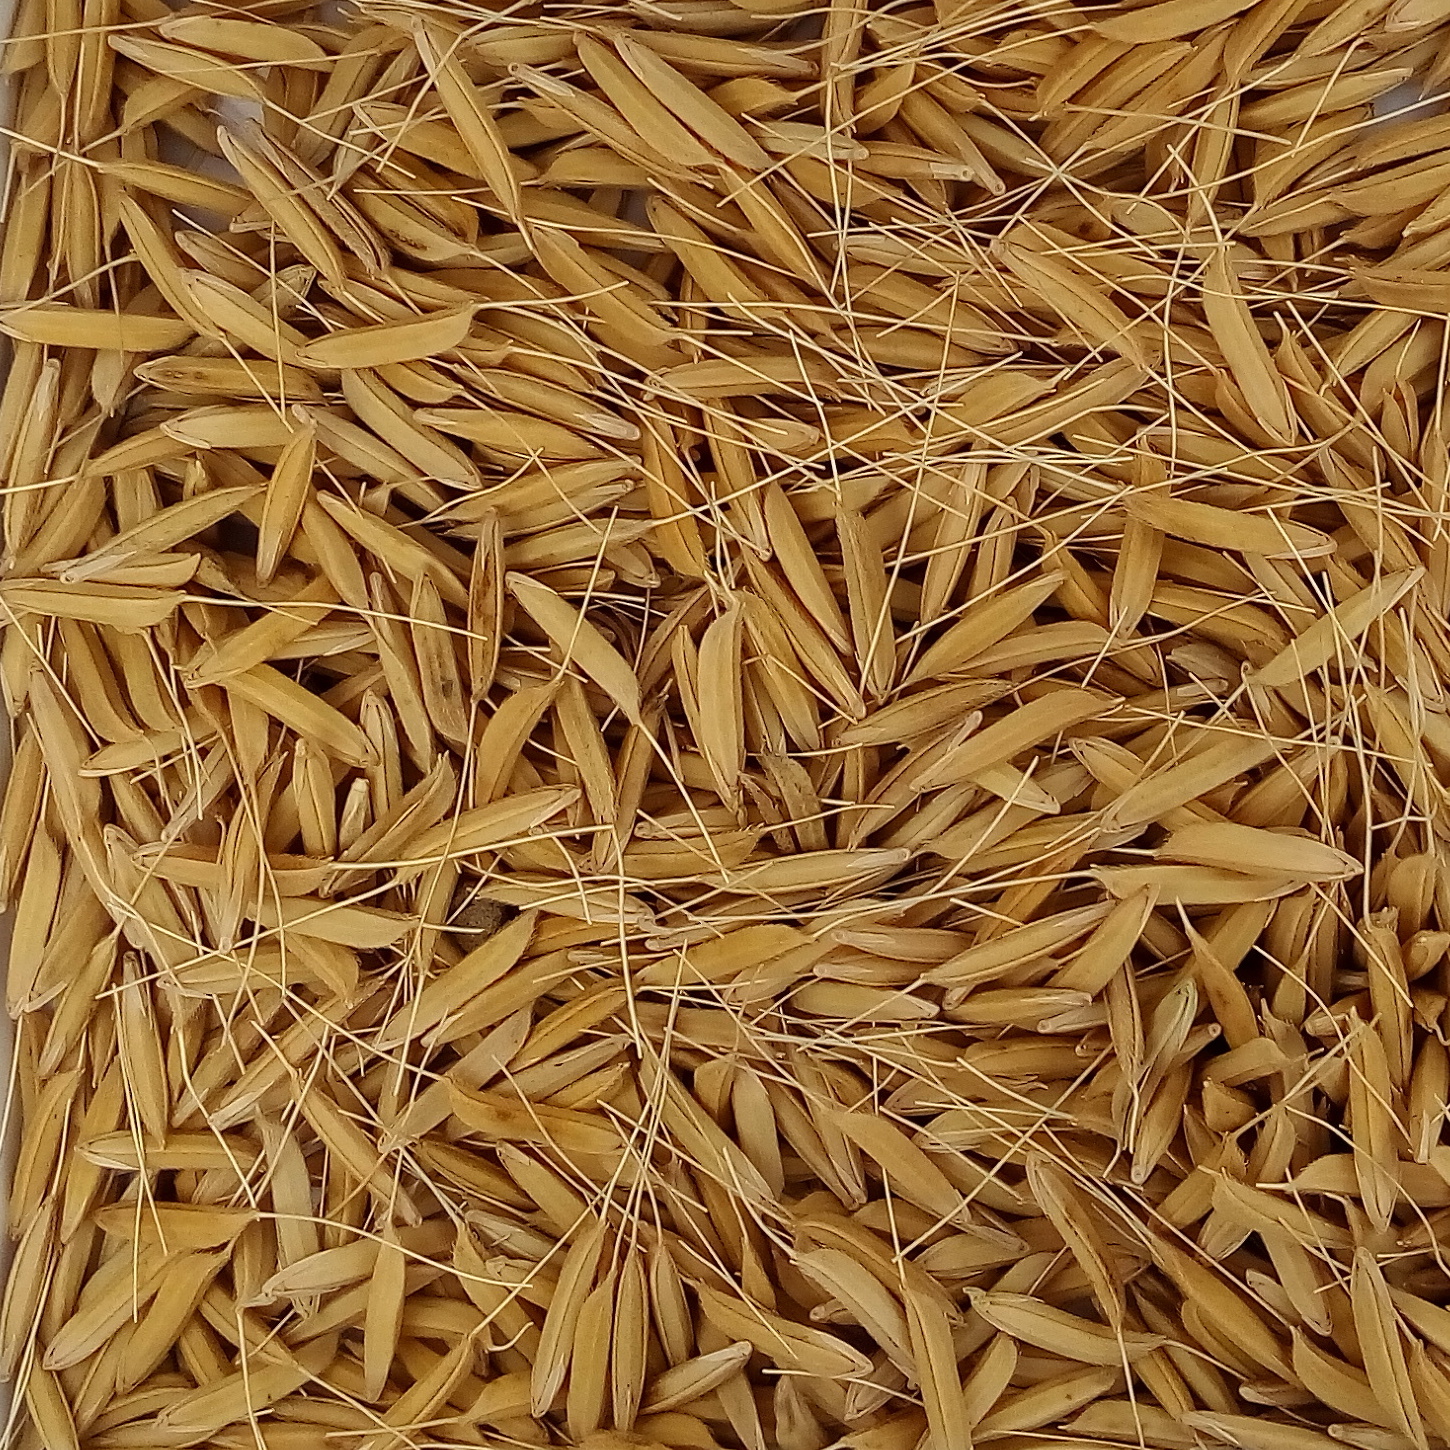
Rice seed variety: 1637